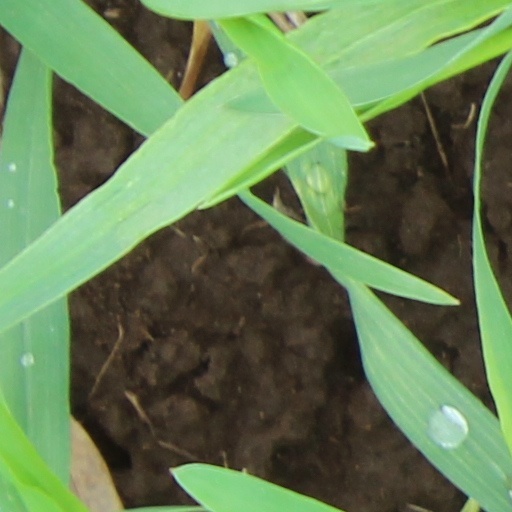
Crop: wheat